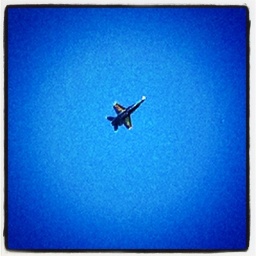
Blue angels flying over my house